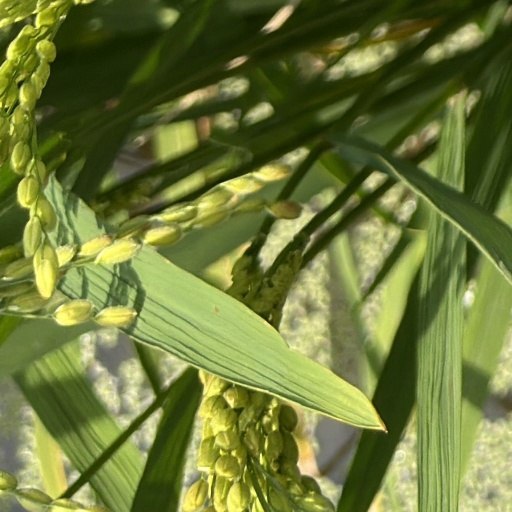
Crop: rice